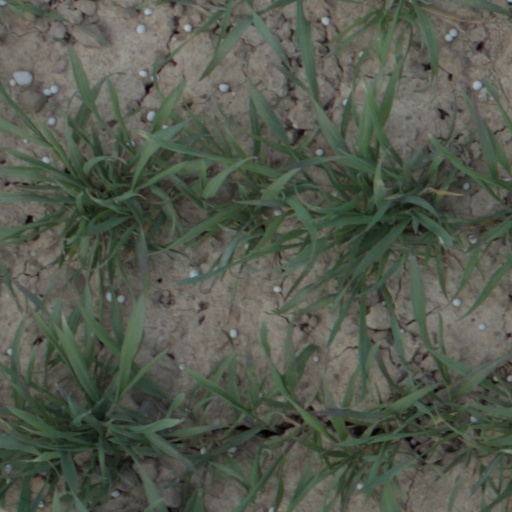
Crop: wheat